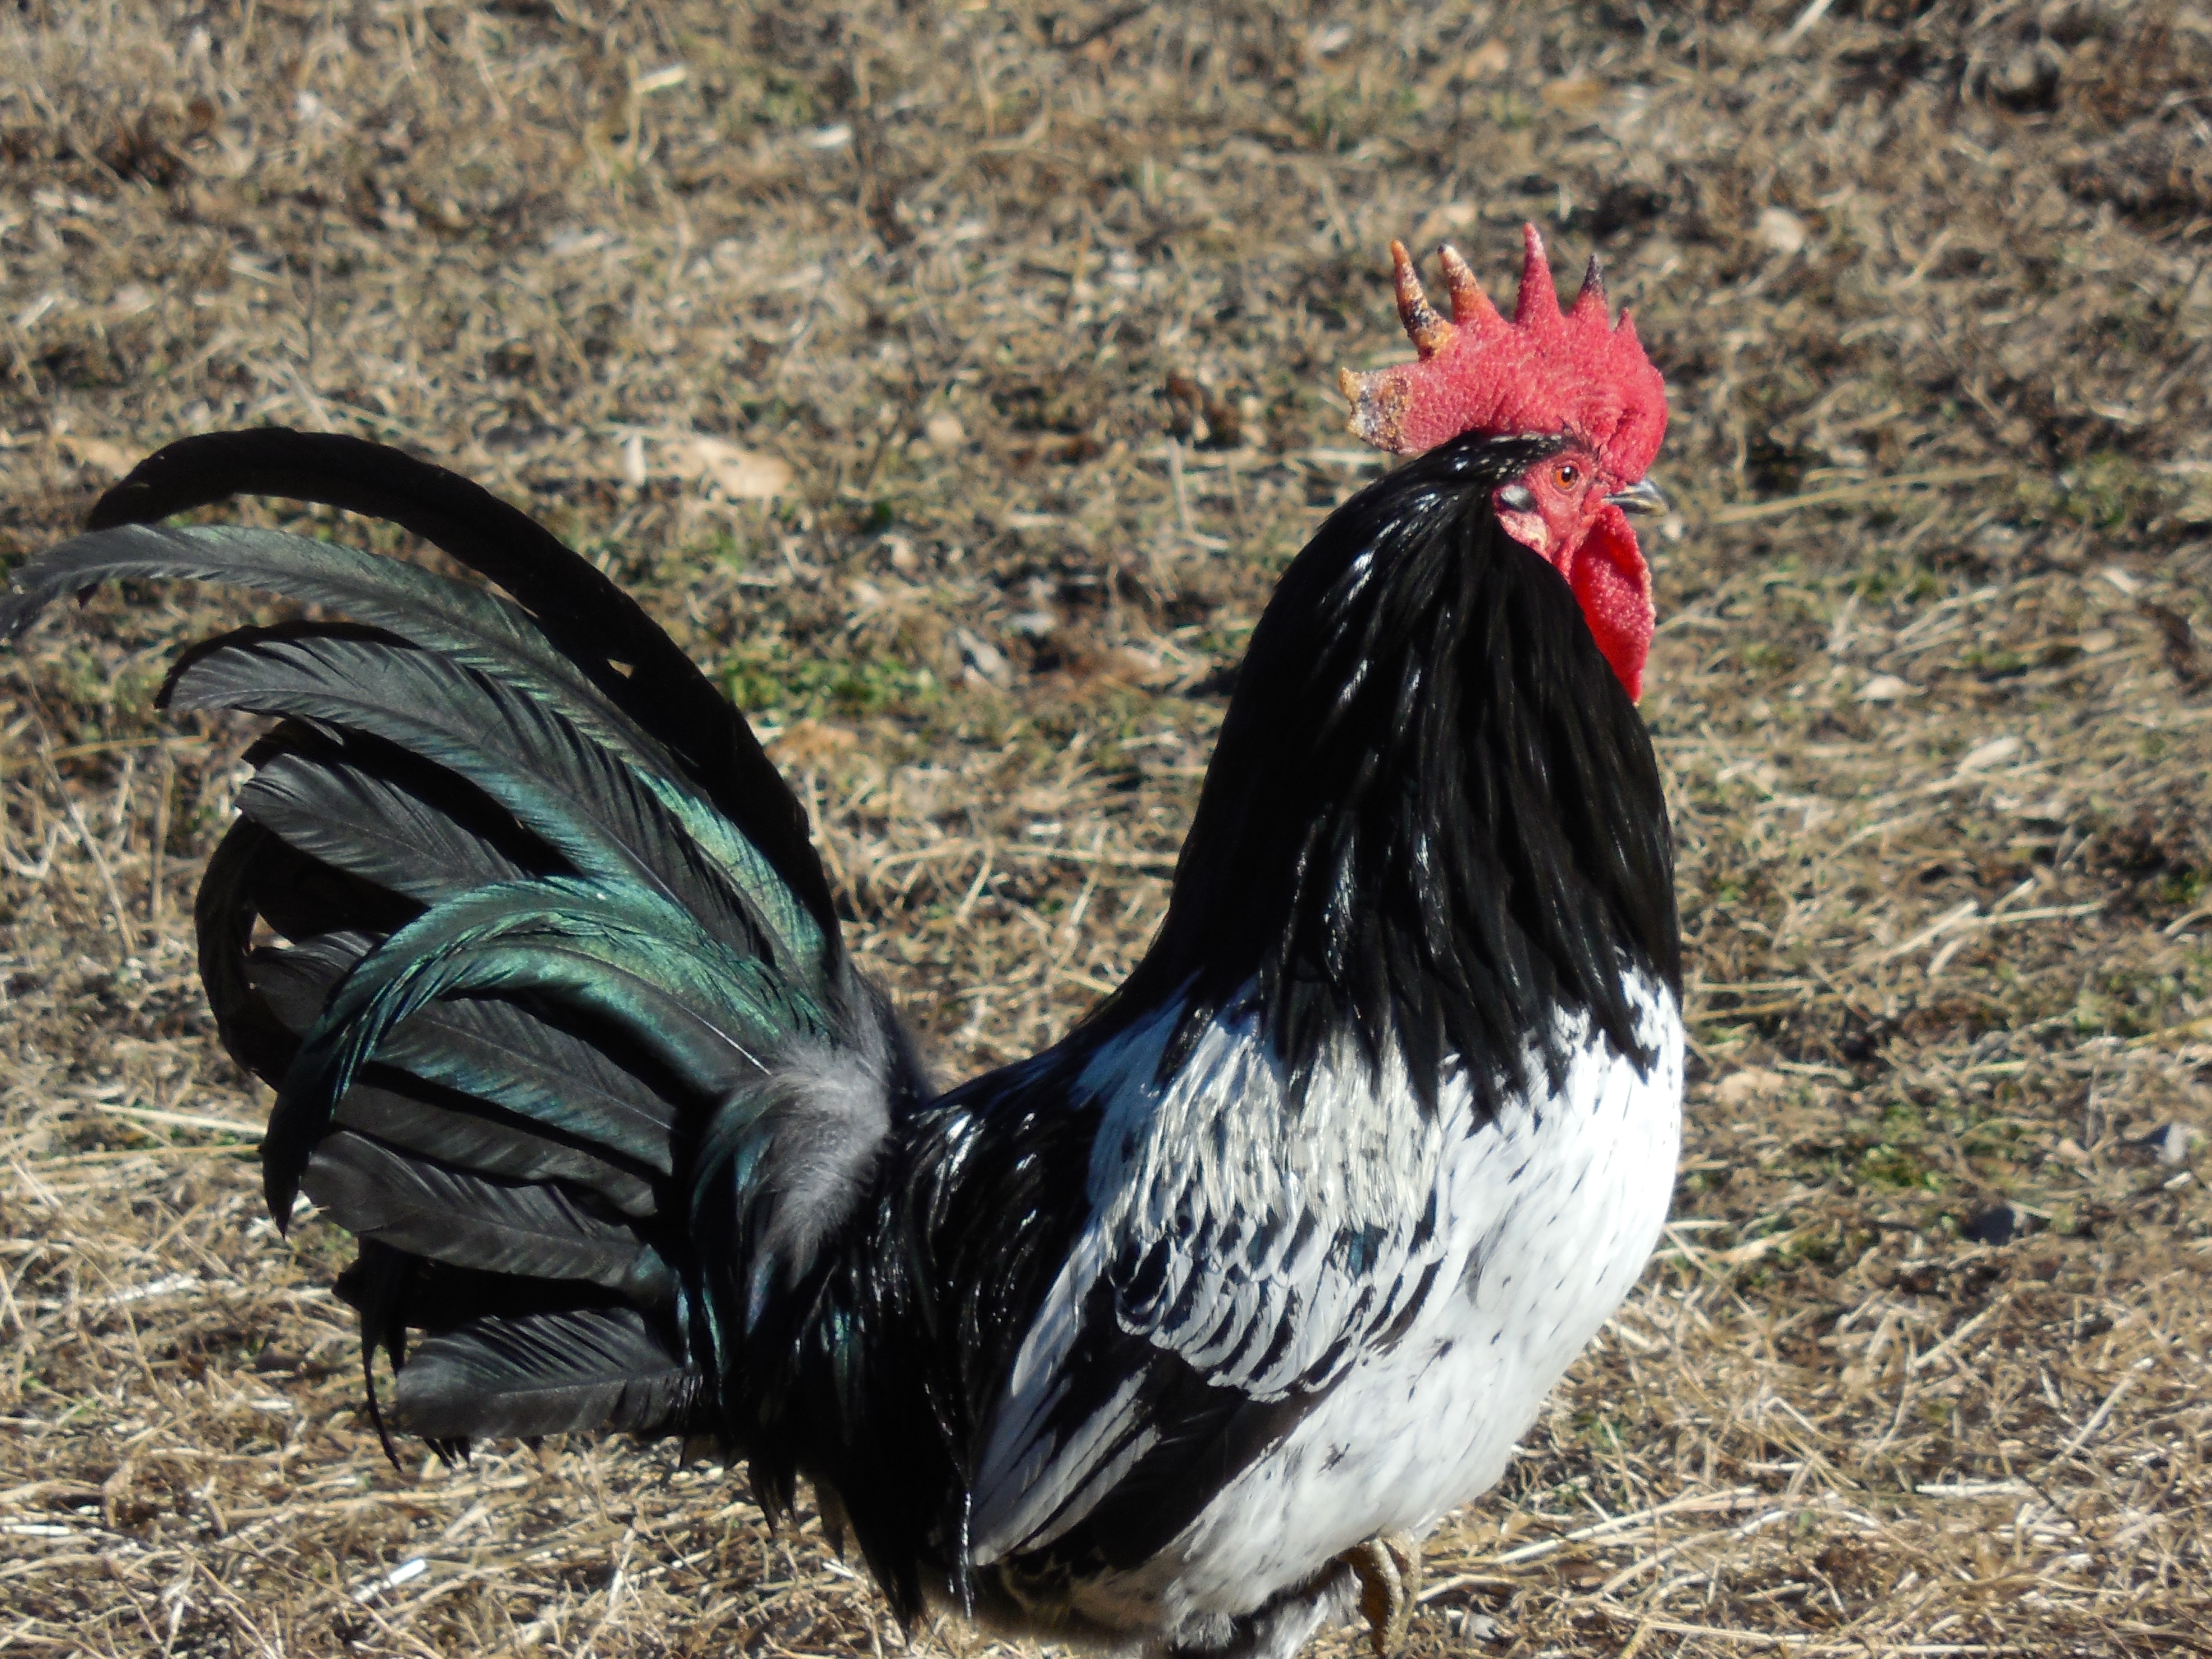
nature, bird, wing, white, farm, countryside, animal, country, male, range, rural, food, red, farming, beak, livestock, black, meat, chicken, fowl, fauna, egg, cockerel, rooster, poultry, outdoors, feathers, galliformes, vertebrate, coop, domestic, farmyard, phasianidae, comb